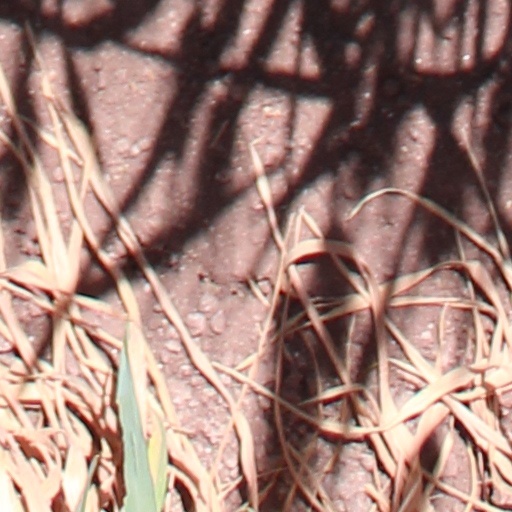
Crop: wheat